Westbarthausen station

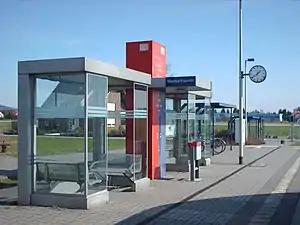

Westbarthausen is a railway station located in Borgholzhausen, Germany. The station is on the Osnabrück–Brackwede railway. The train services are operated by NordWestBahn.